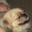
Label: dog